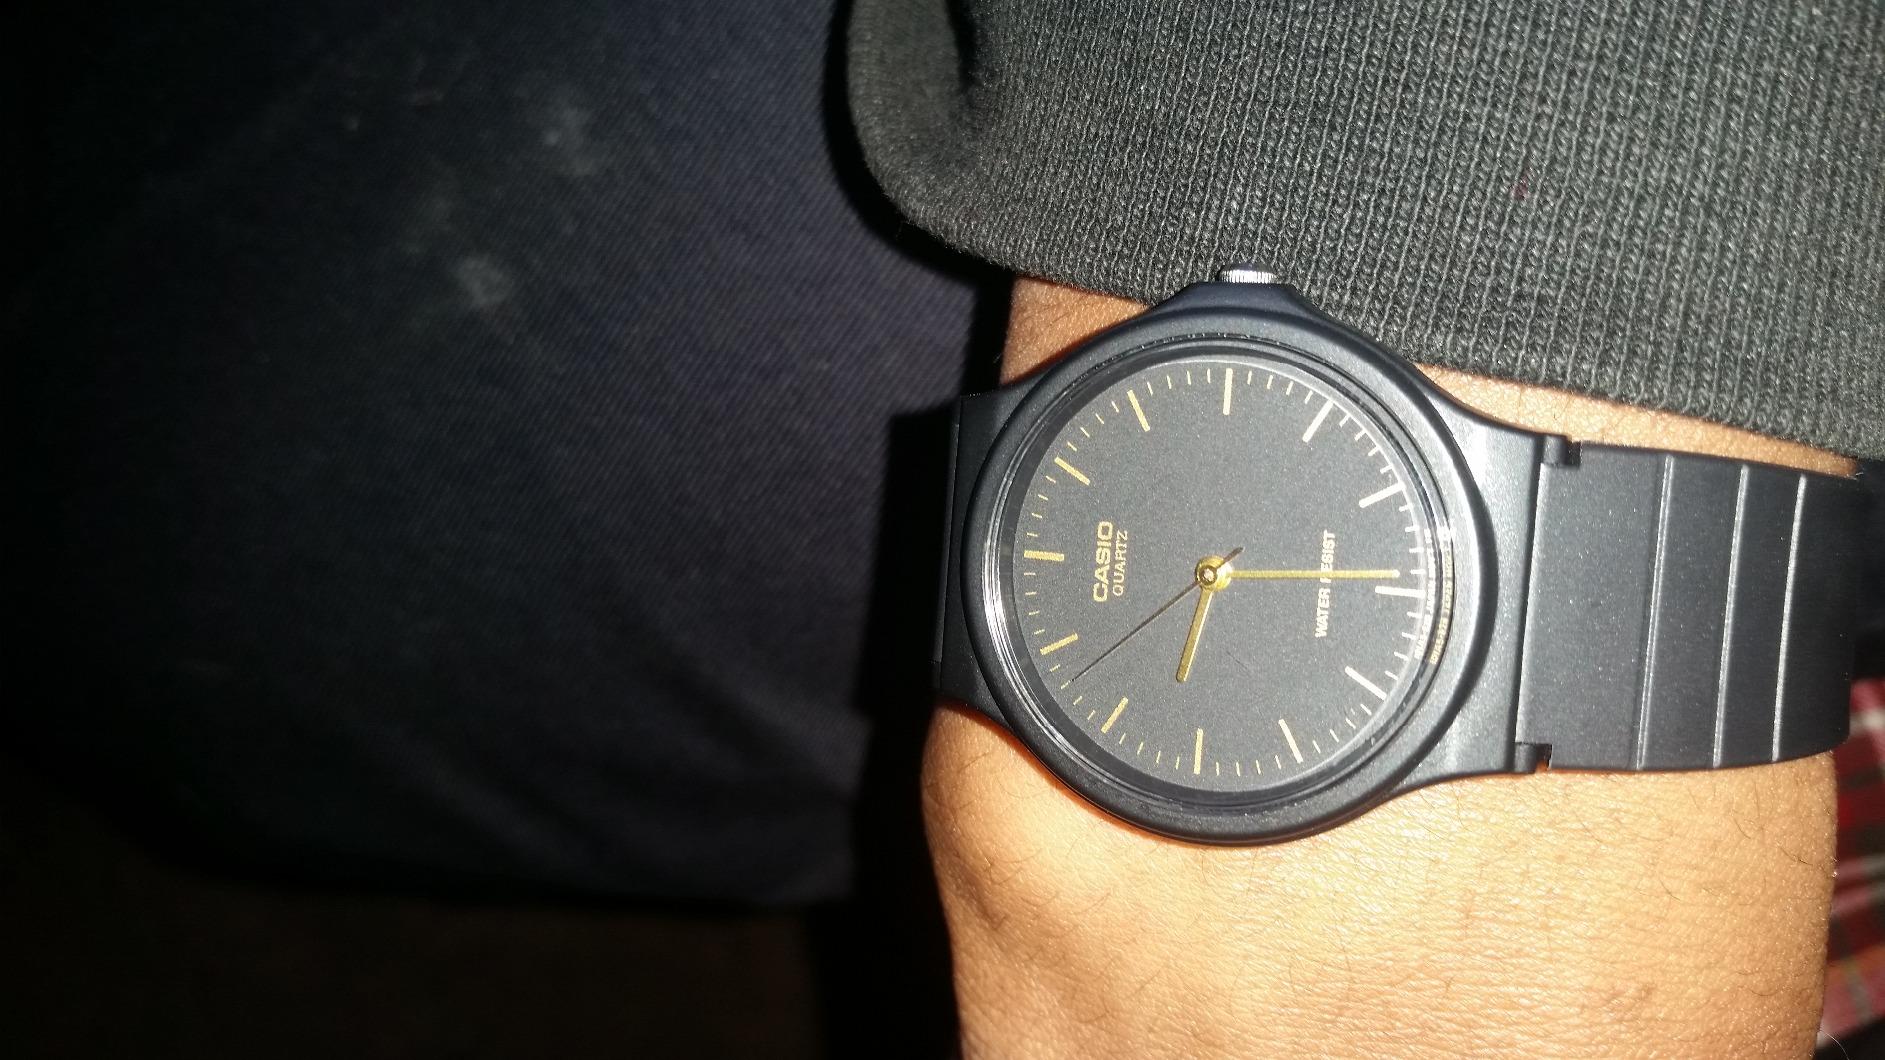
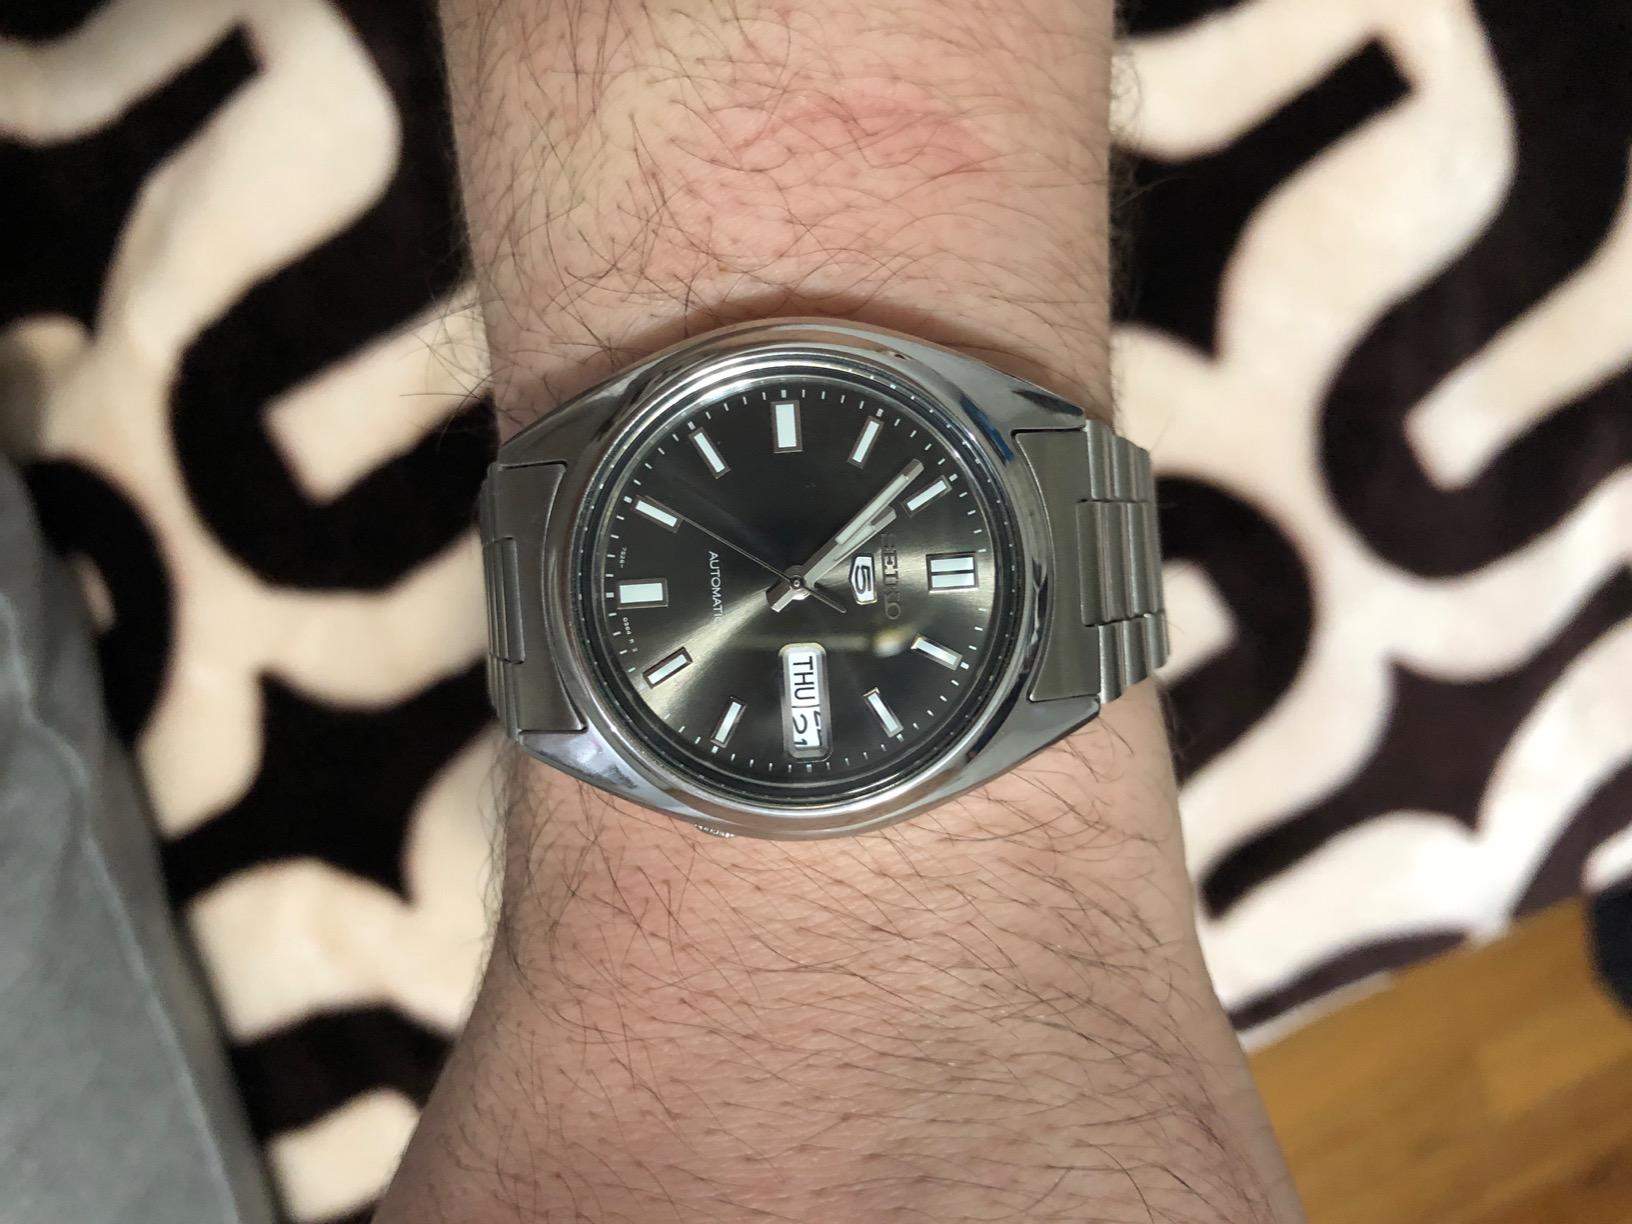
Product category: accessories_watch
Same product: no